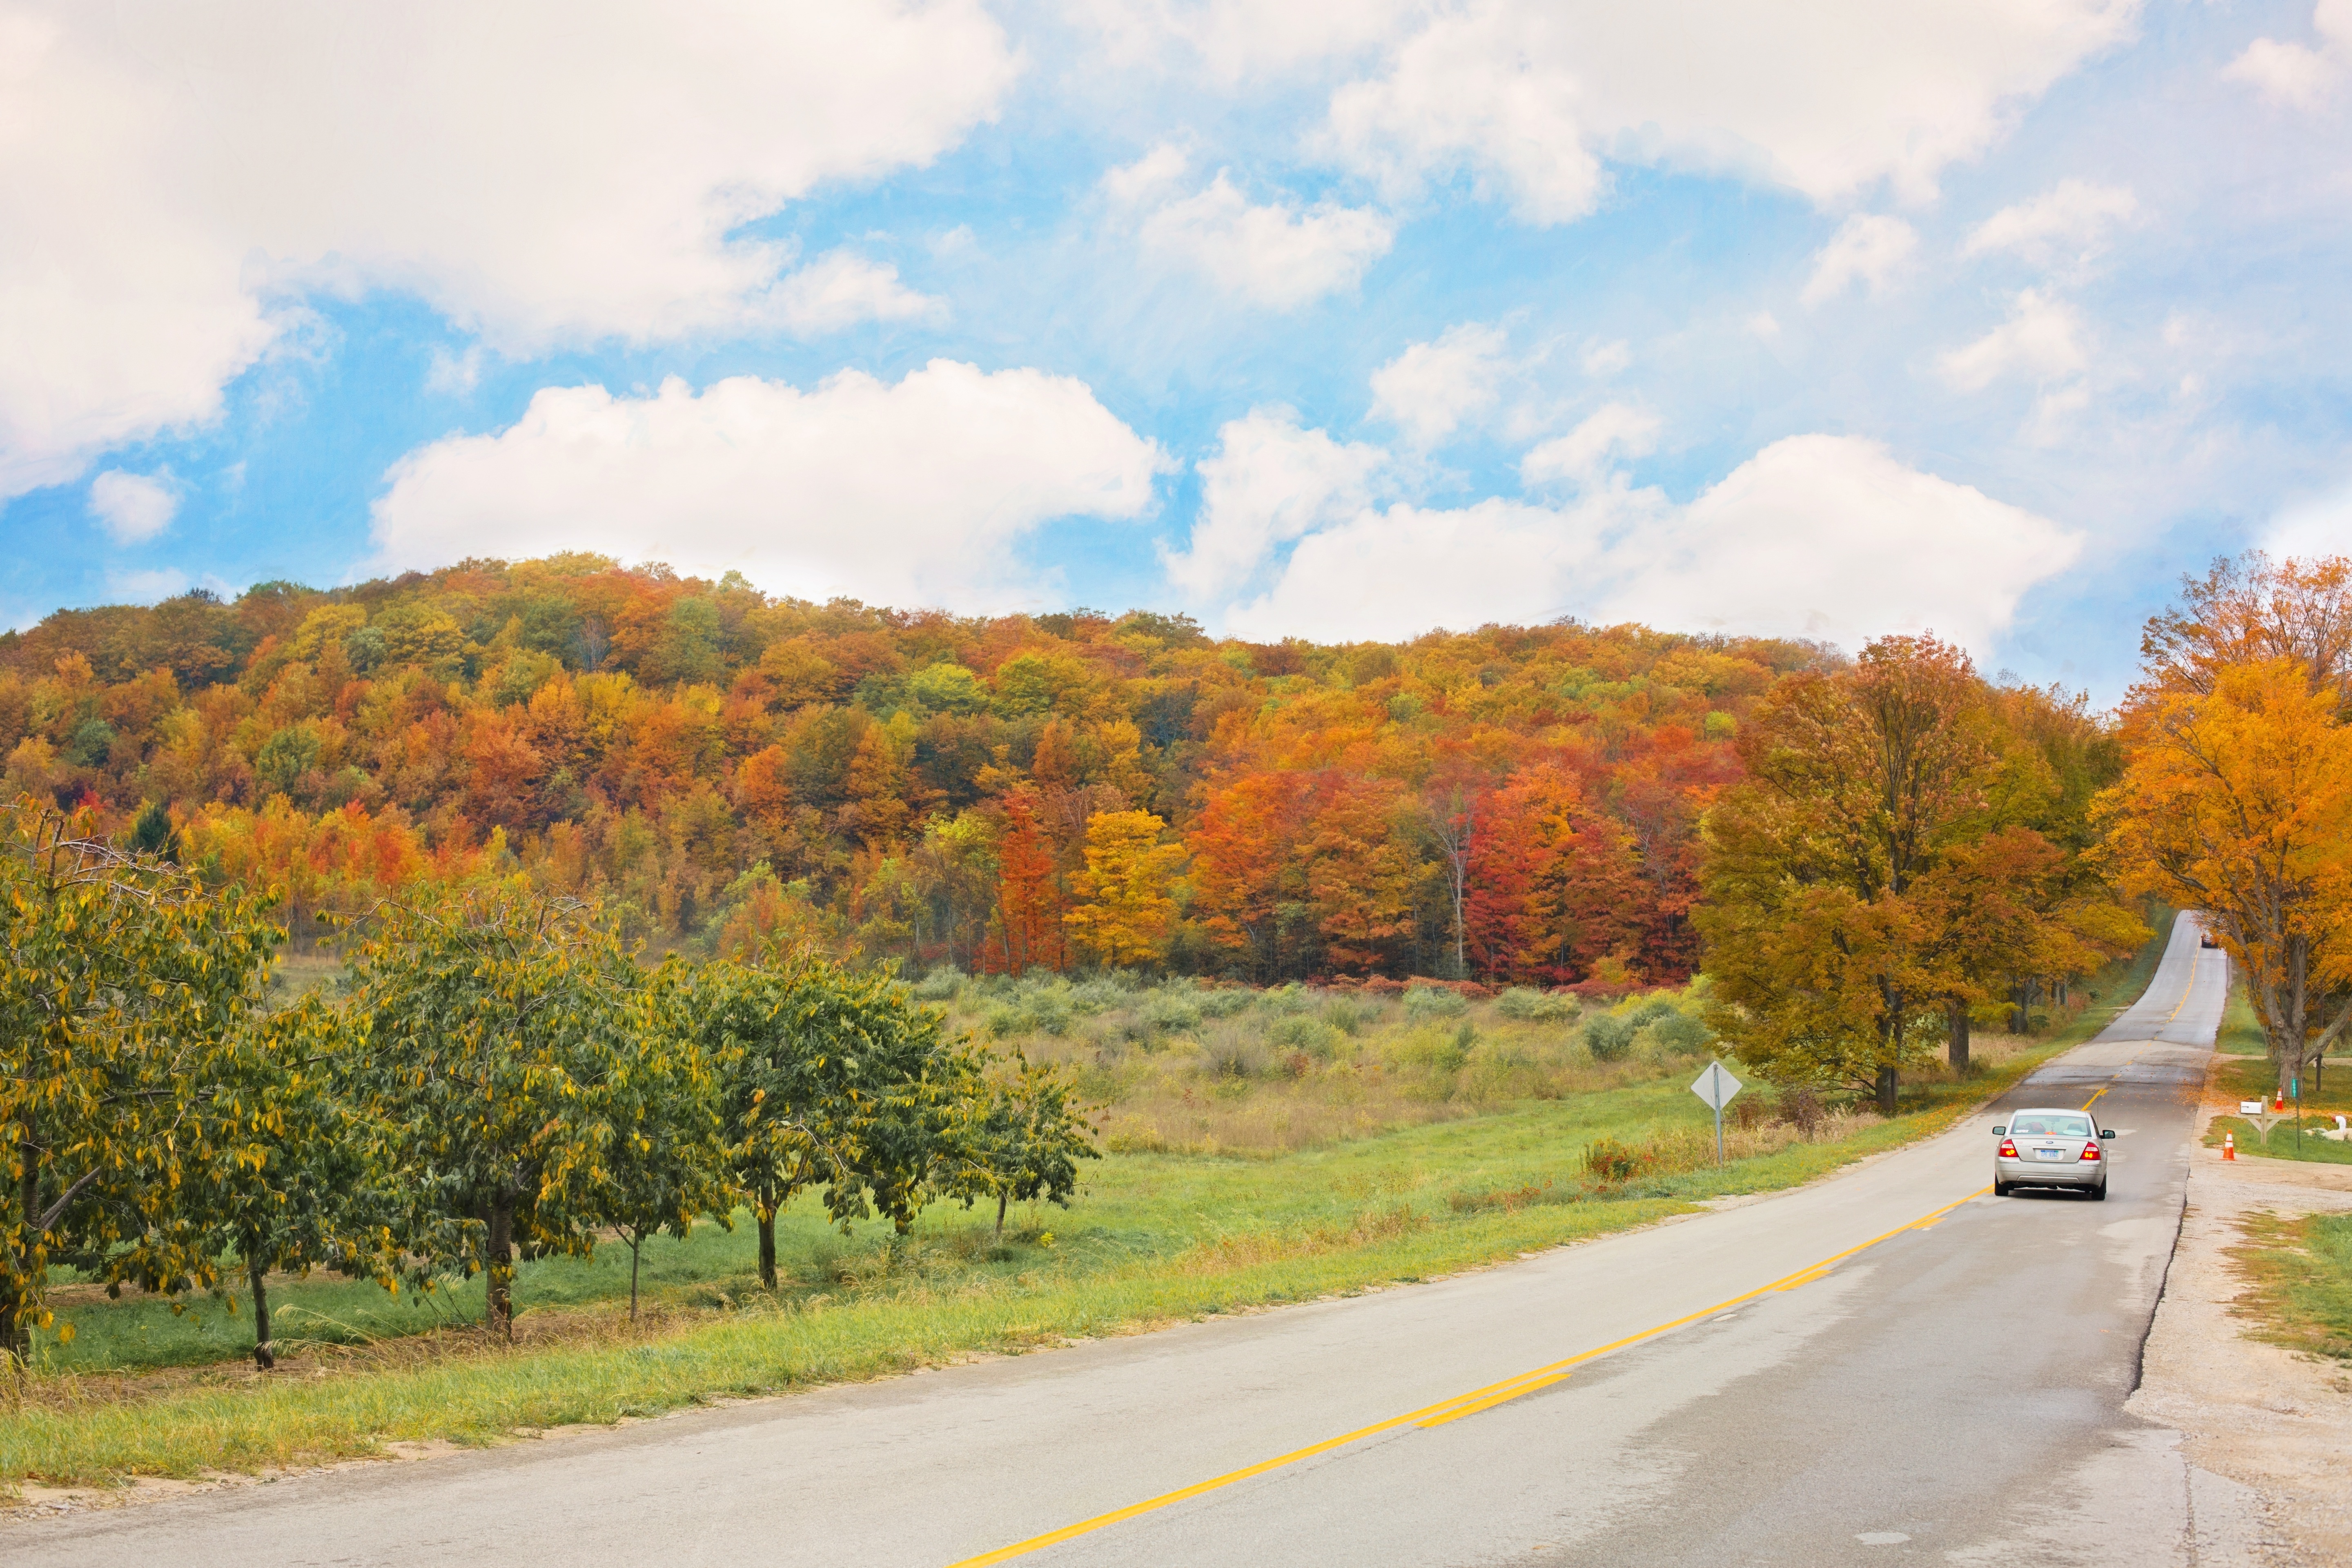
landscape, tree, nature, forest, mountain, plant, road, leaf, fall, hill, highway, orange, autumn, colorful, yellow, season, road trip, infrastructure, autumn leaves, fall leaves, rural area, fall background, autumn background, fall leaves background, woody plant